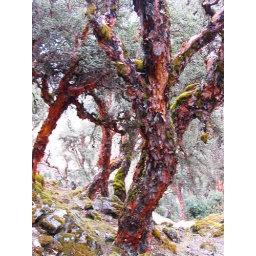
Lares Valley Trek, interesting tree which a bark which is perpetually peeling off in paper thin layers